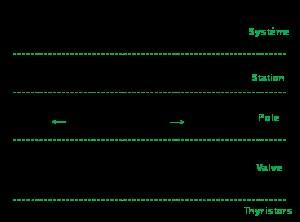
Les installations à courant continu haute tension, en anglais High Voltage Direct Current permettent de transporter de la puissance électrique entre plusieurs postes de conversion reliés au réseau électrique en courant alternatif. Elles peuvent régler dans une certaine mesure la puissance active et la puissance réactive injectées dans le réseau, ce faisant elles doivent être en mesure de commander le courant envoyé ou absorbé, ainsi que le niveau de tension du poste et ce aussi bien du côté tension continue que du côté tension alternative. Le réglage de la puissance active influence également la fréquence du réseau électrique. Le poste qui envoie de la puissance est dit « redresseur », celui en recevant « onduleur ». Toutes ces commandes doivent être faites de manière cohérente, sans excéder de valeurs maximales admissibles par un des équipements électriques et sans mettre en danger la stabilité du réseau électrique. Mieux, en cas de défaut sur le réseau électrique le poste HVDC assiste dans la stabilisation du réseau.